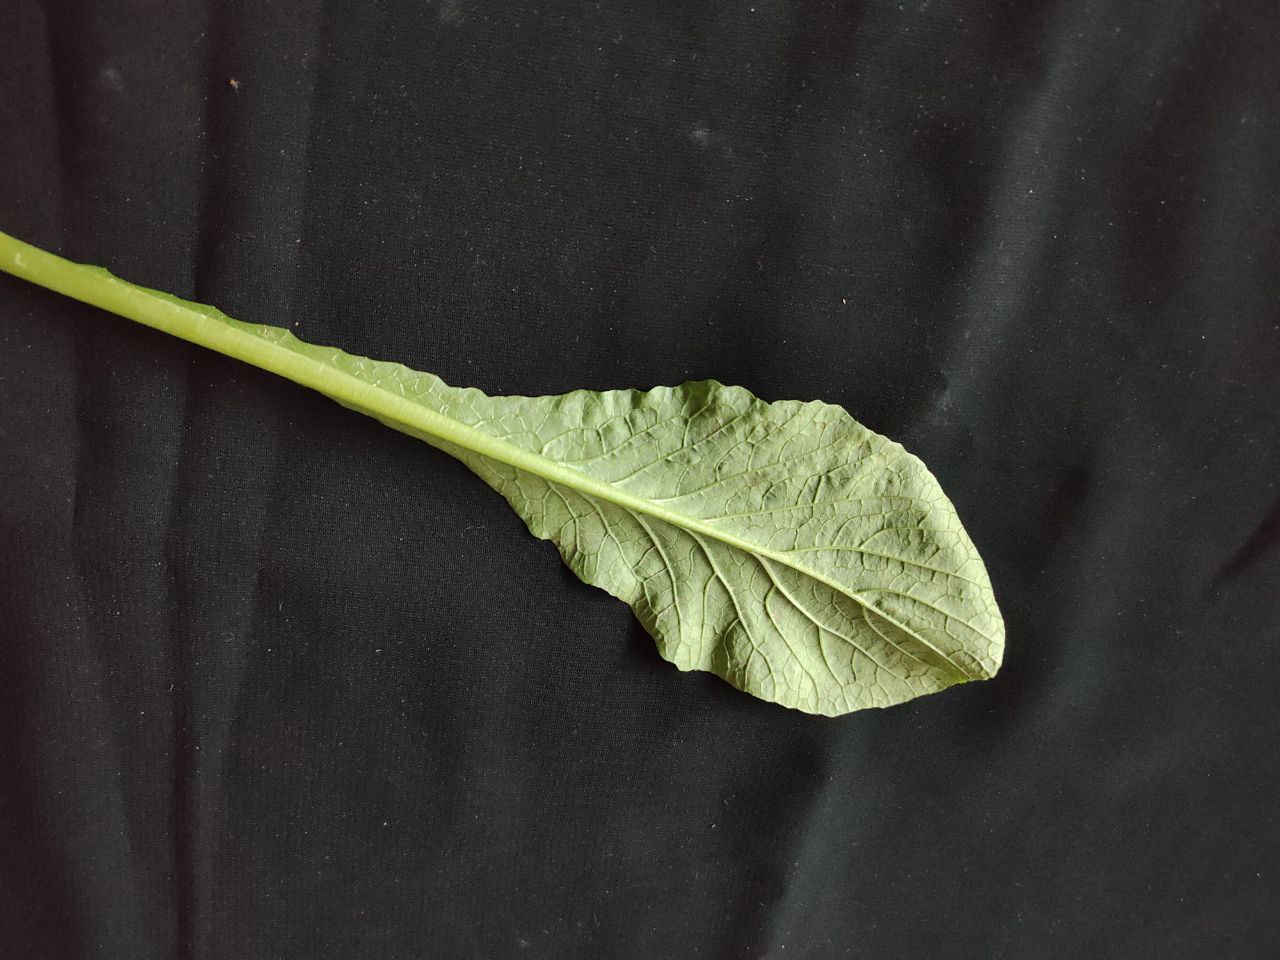
Label: Fresh leaf